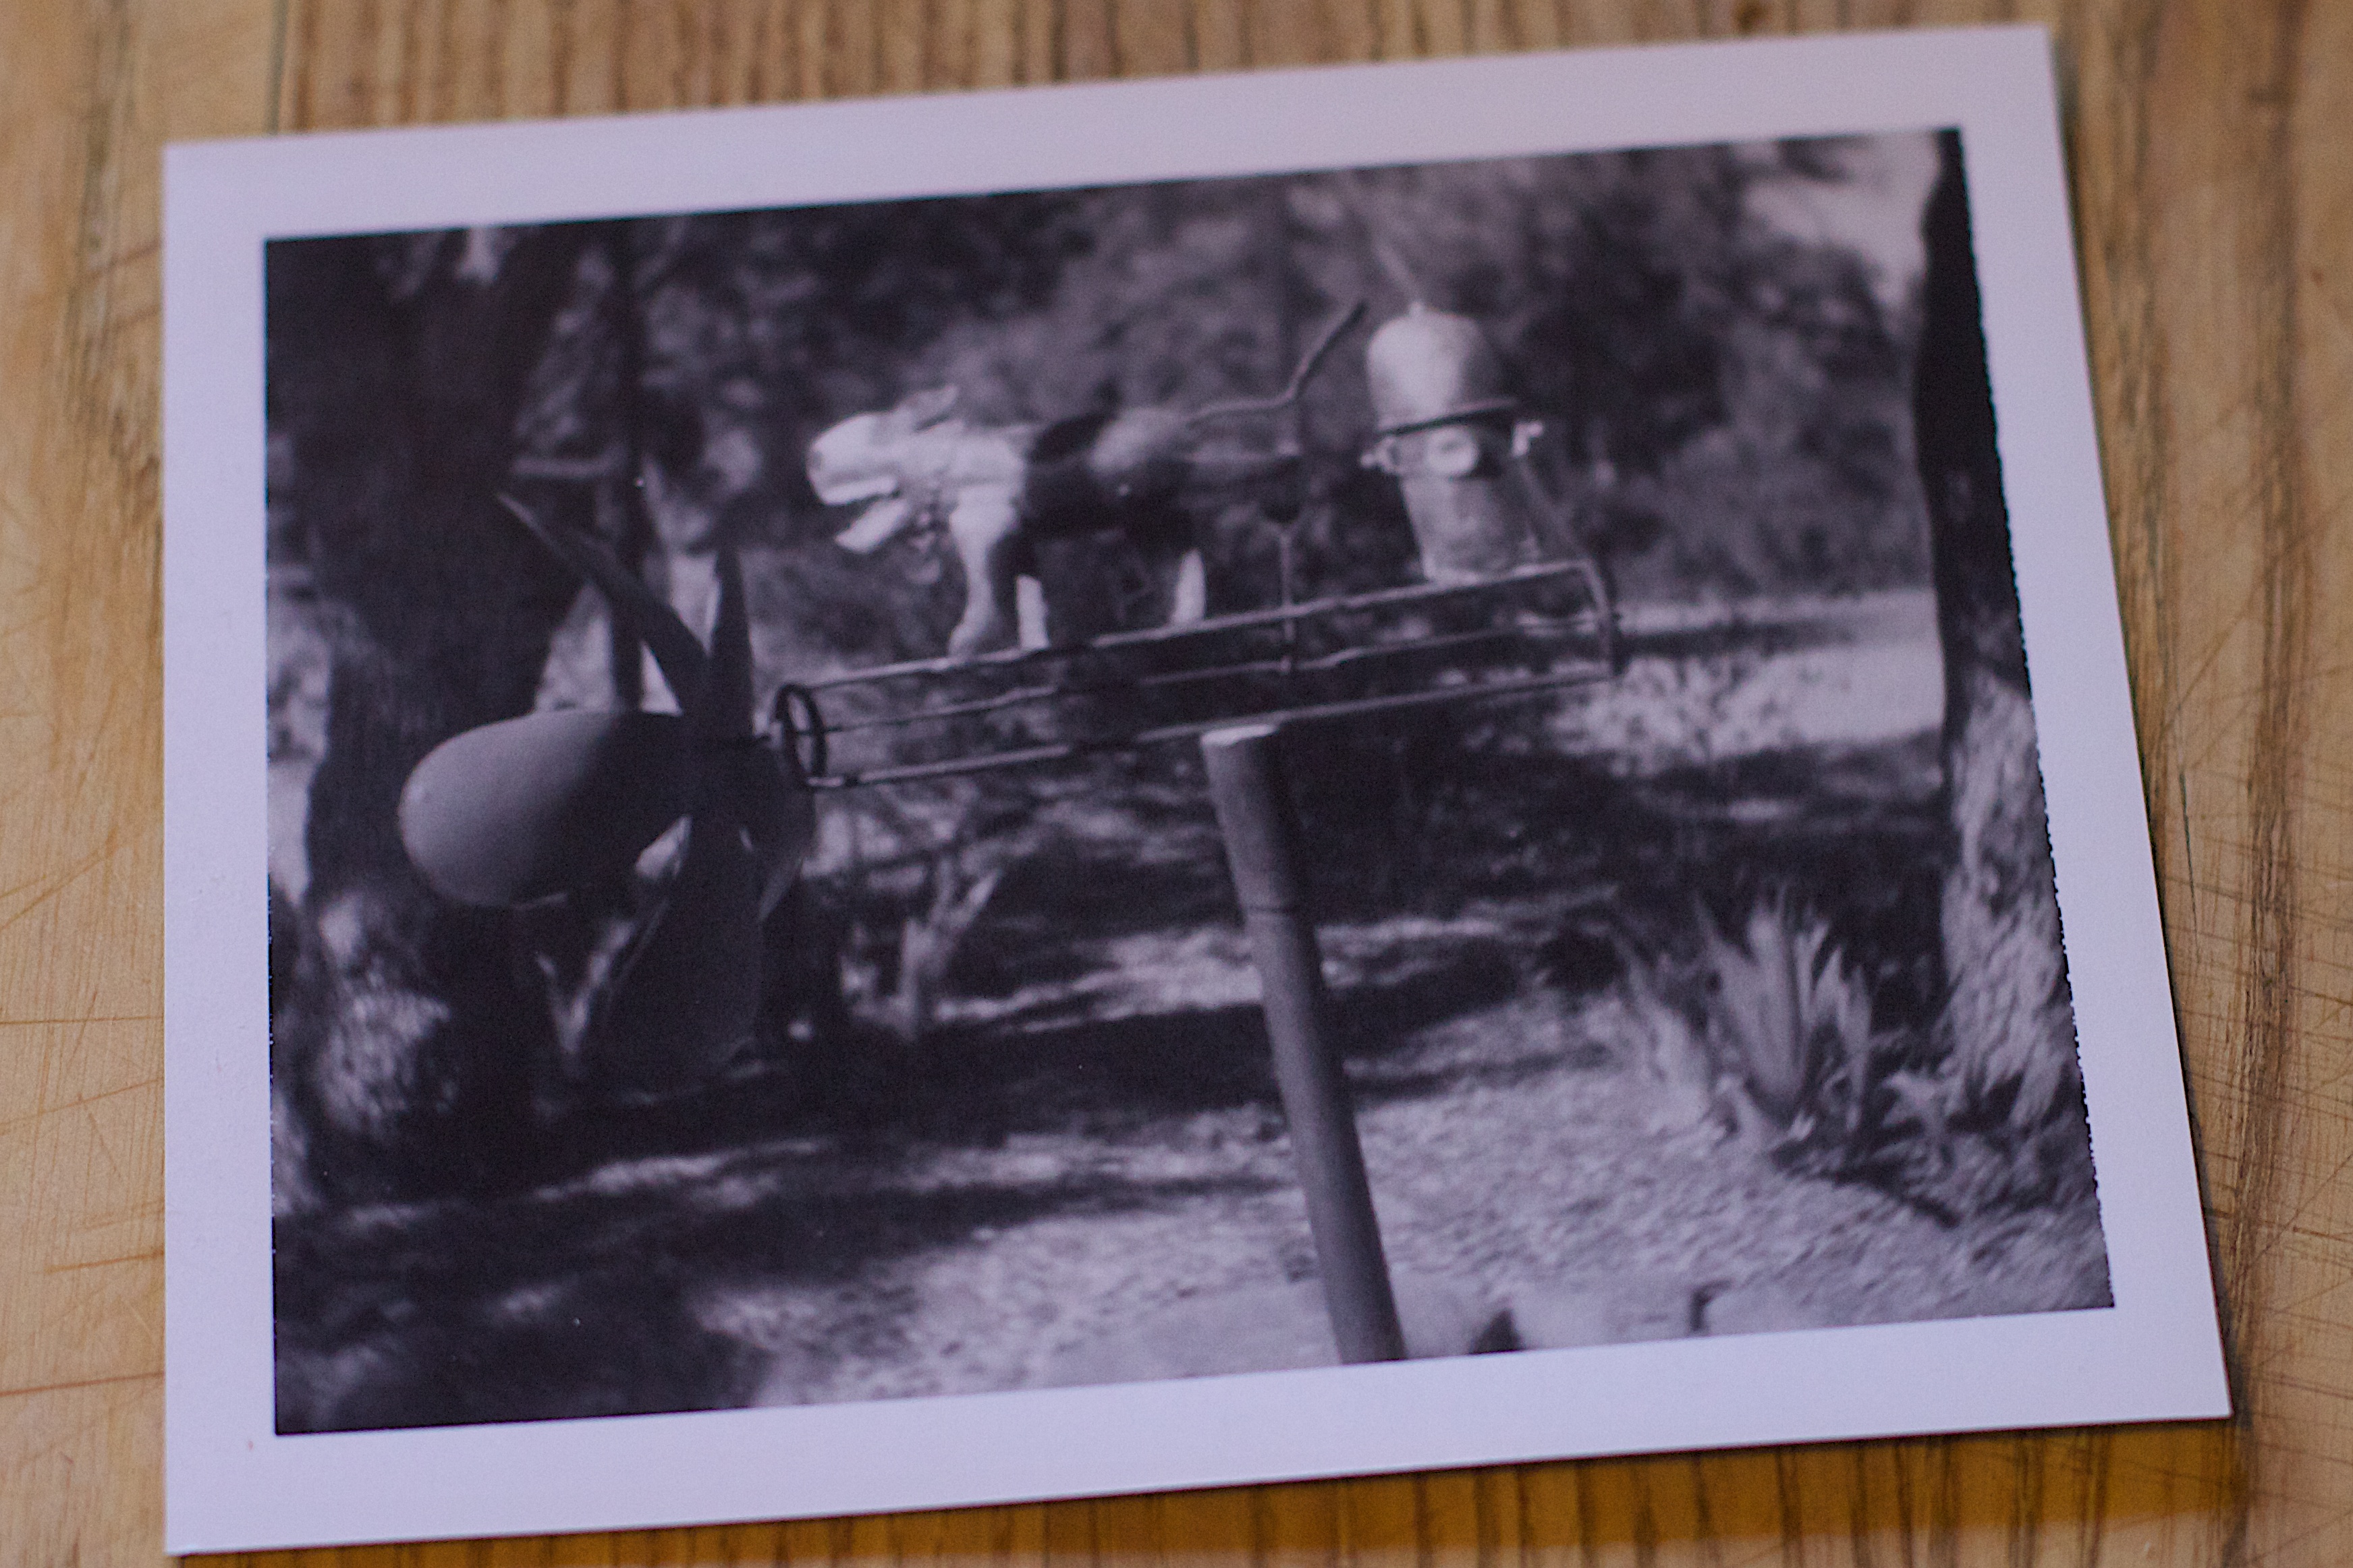
spike, painting, art, sketch, drawing, photograph, picture frame, image, polaroad, modern art, album cover